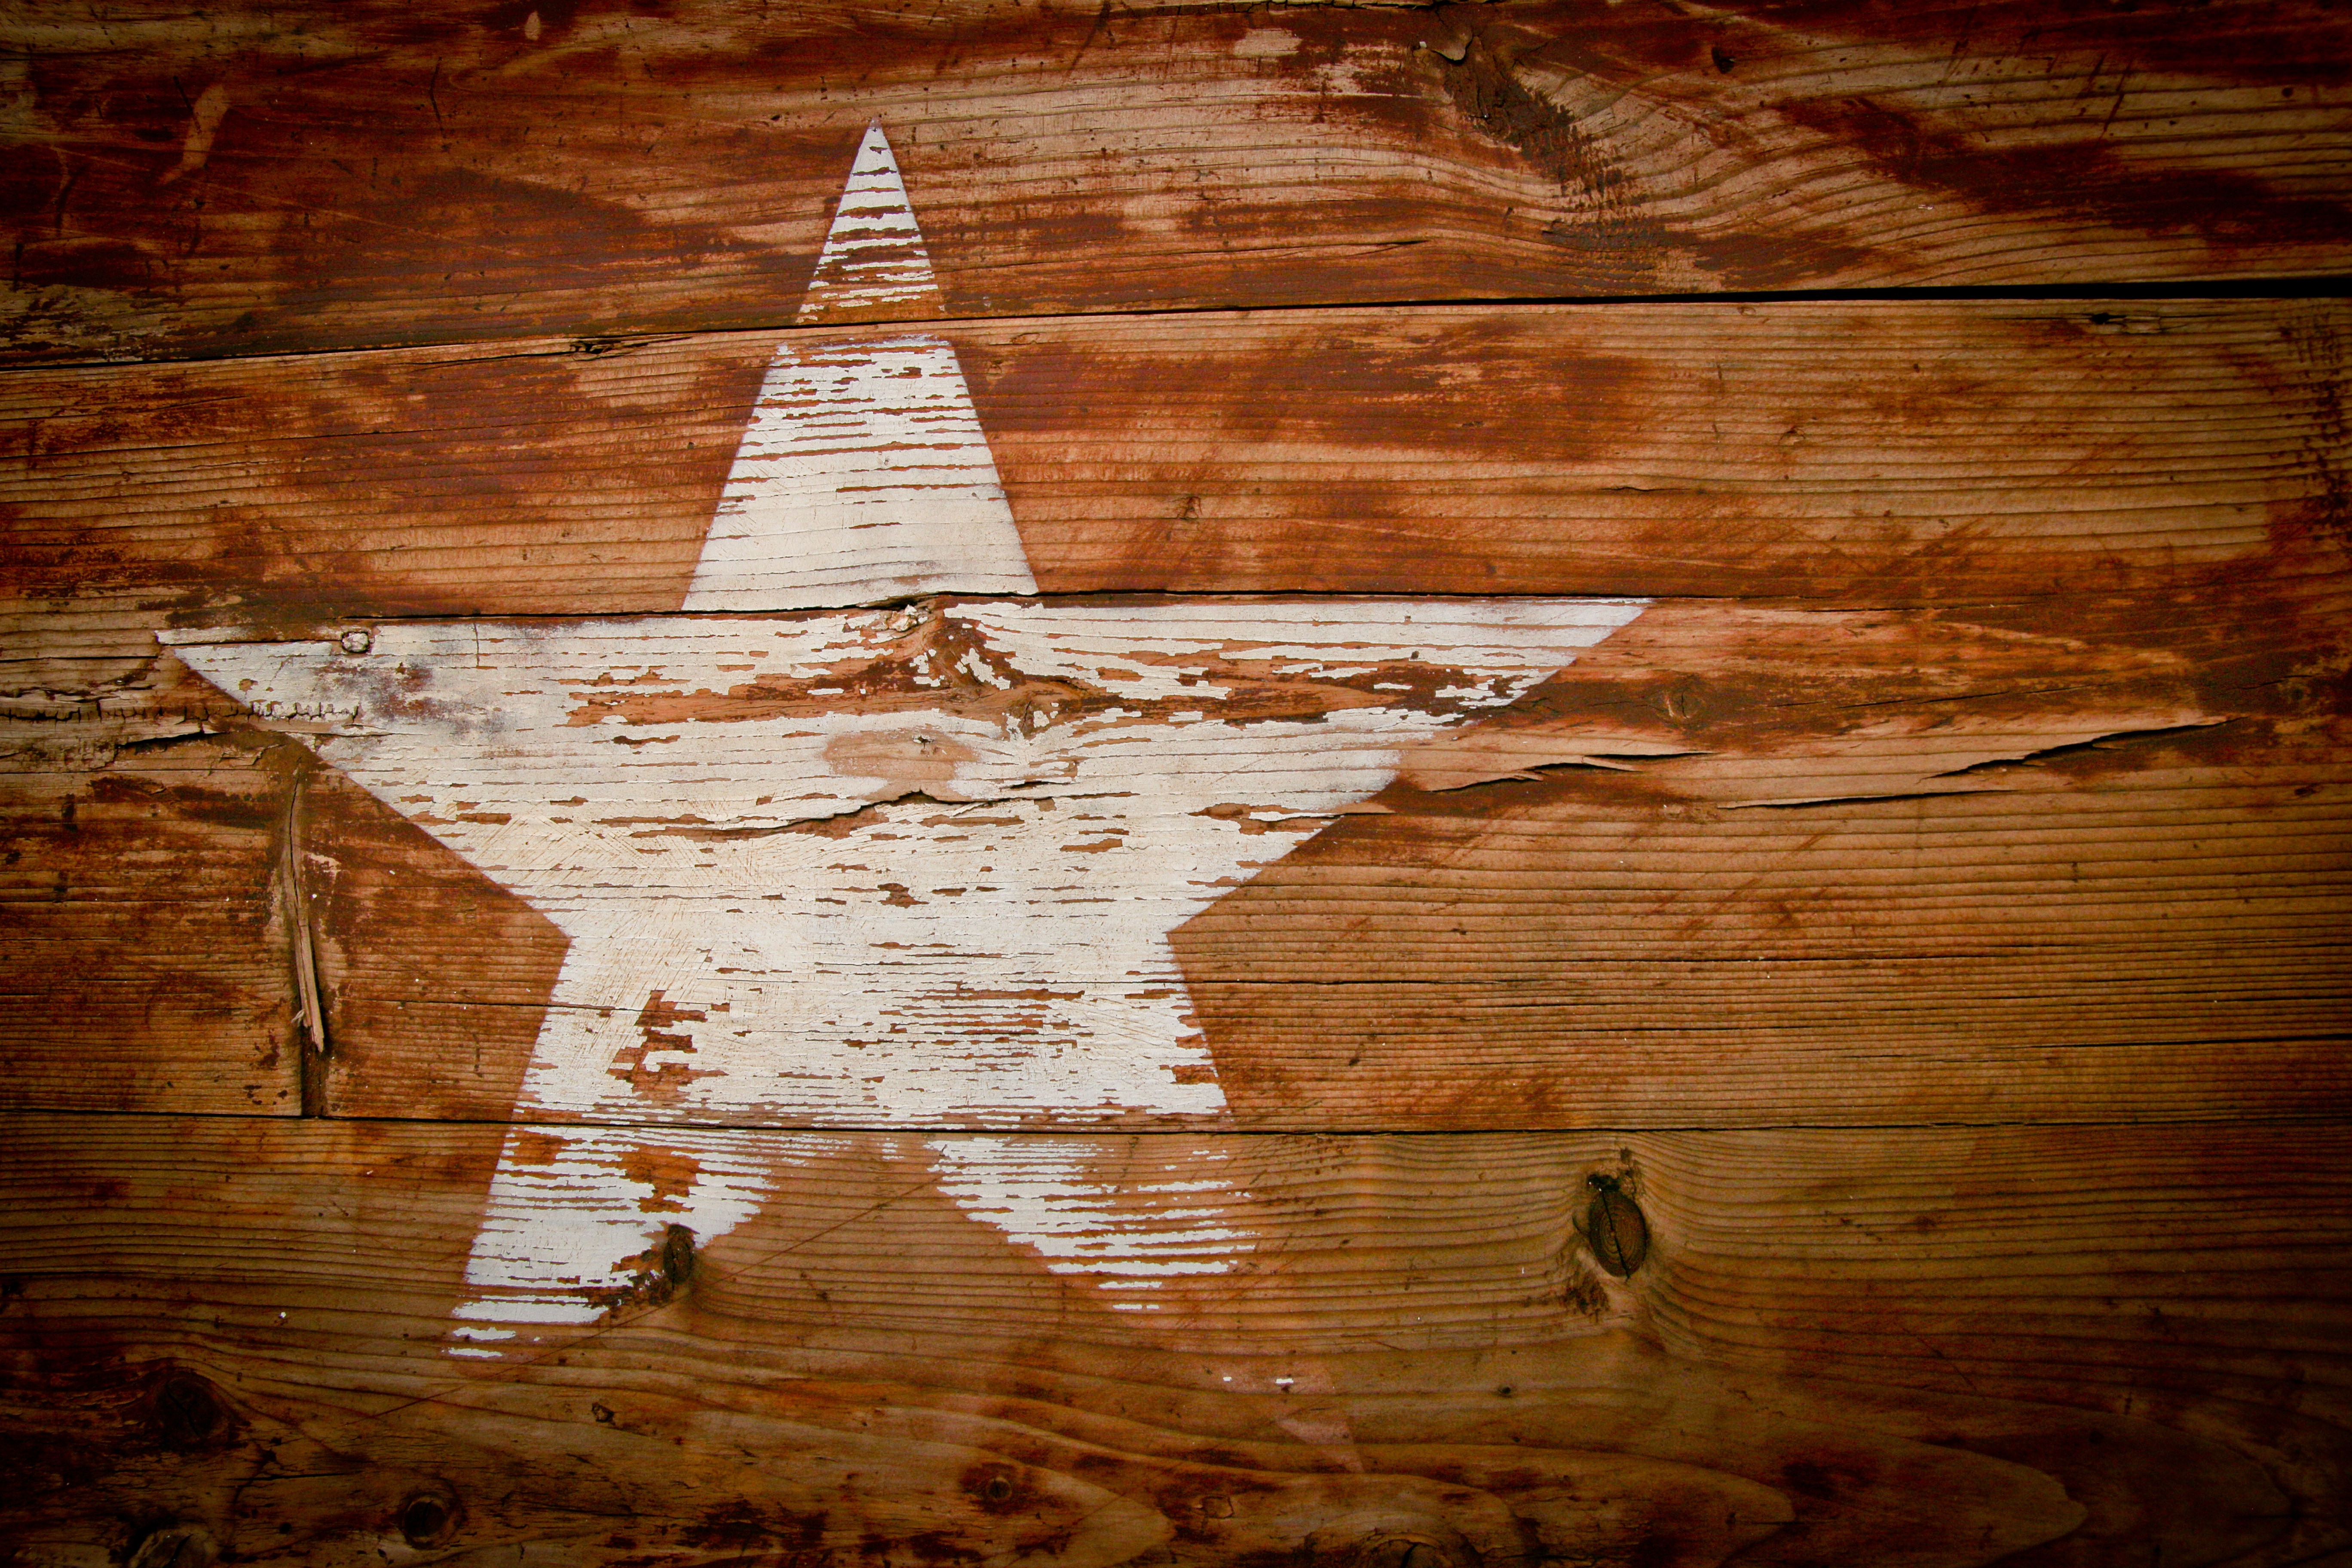
wood, texture, floor, wall, painting, years, aging, carving, shape, faded, fading, aged, memorabilia, ancient history